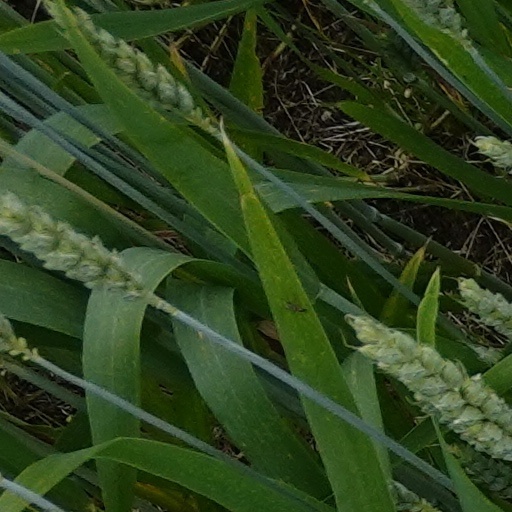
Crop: wheat